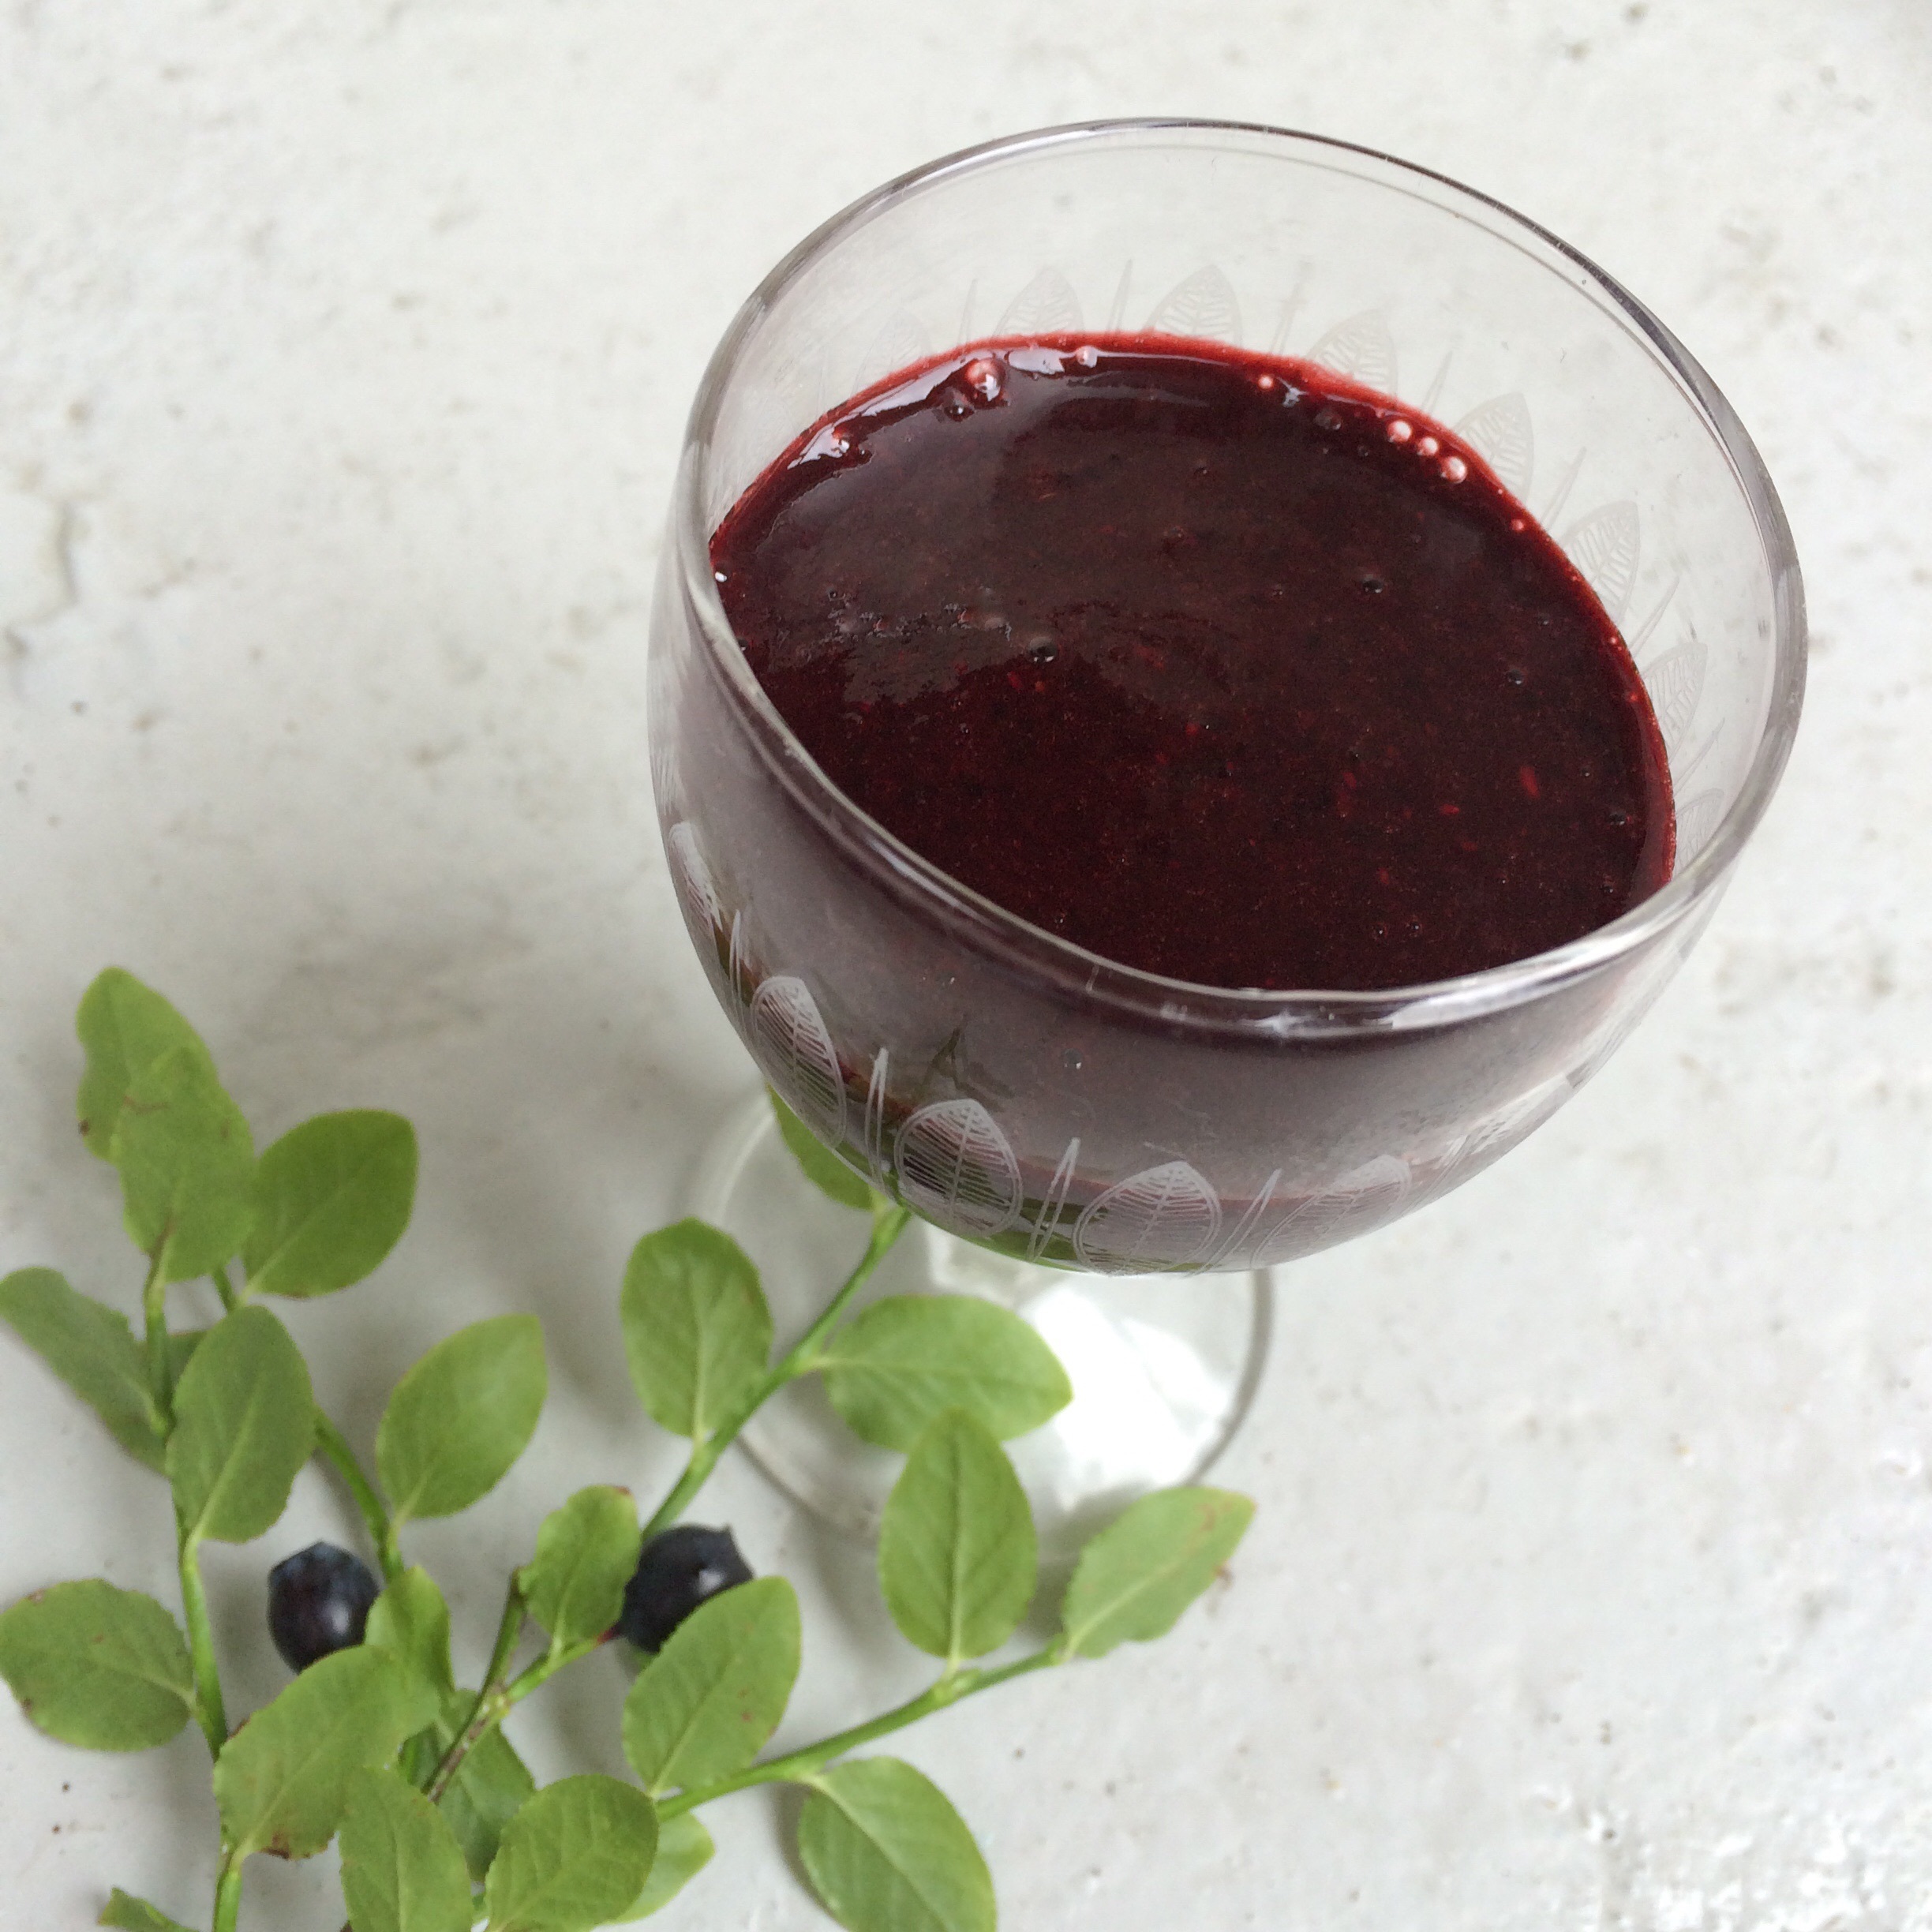
plant, fruit, berry, food, produce, drink, breakfast, healthy, snack, health, smoothie, blueberries, shot, swedish blueberry, heidelbeere, organic blueberries, superbar